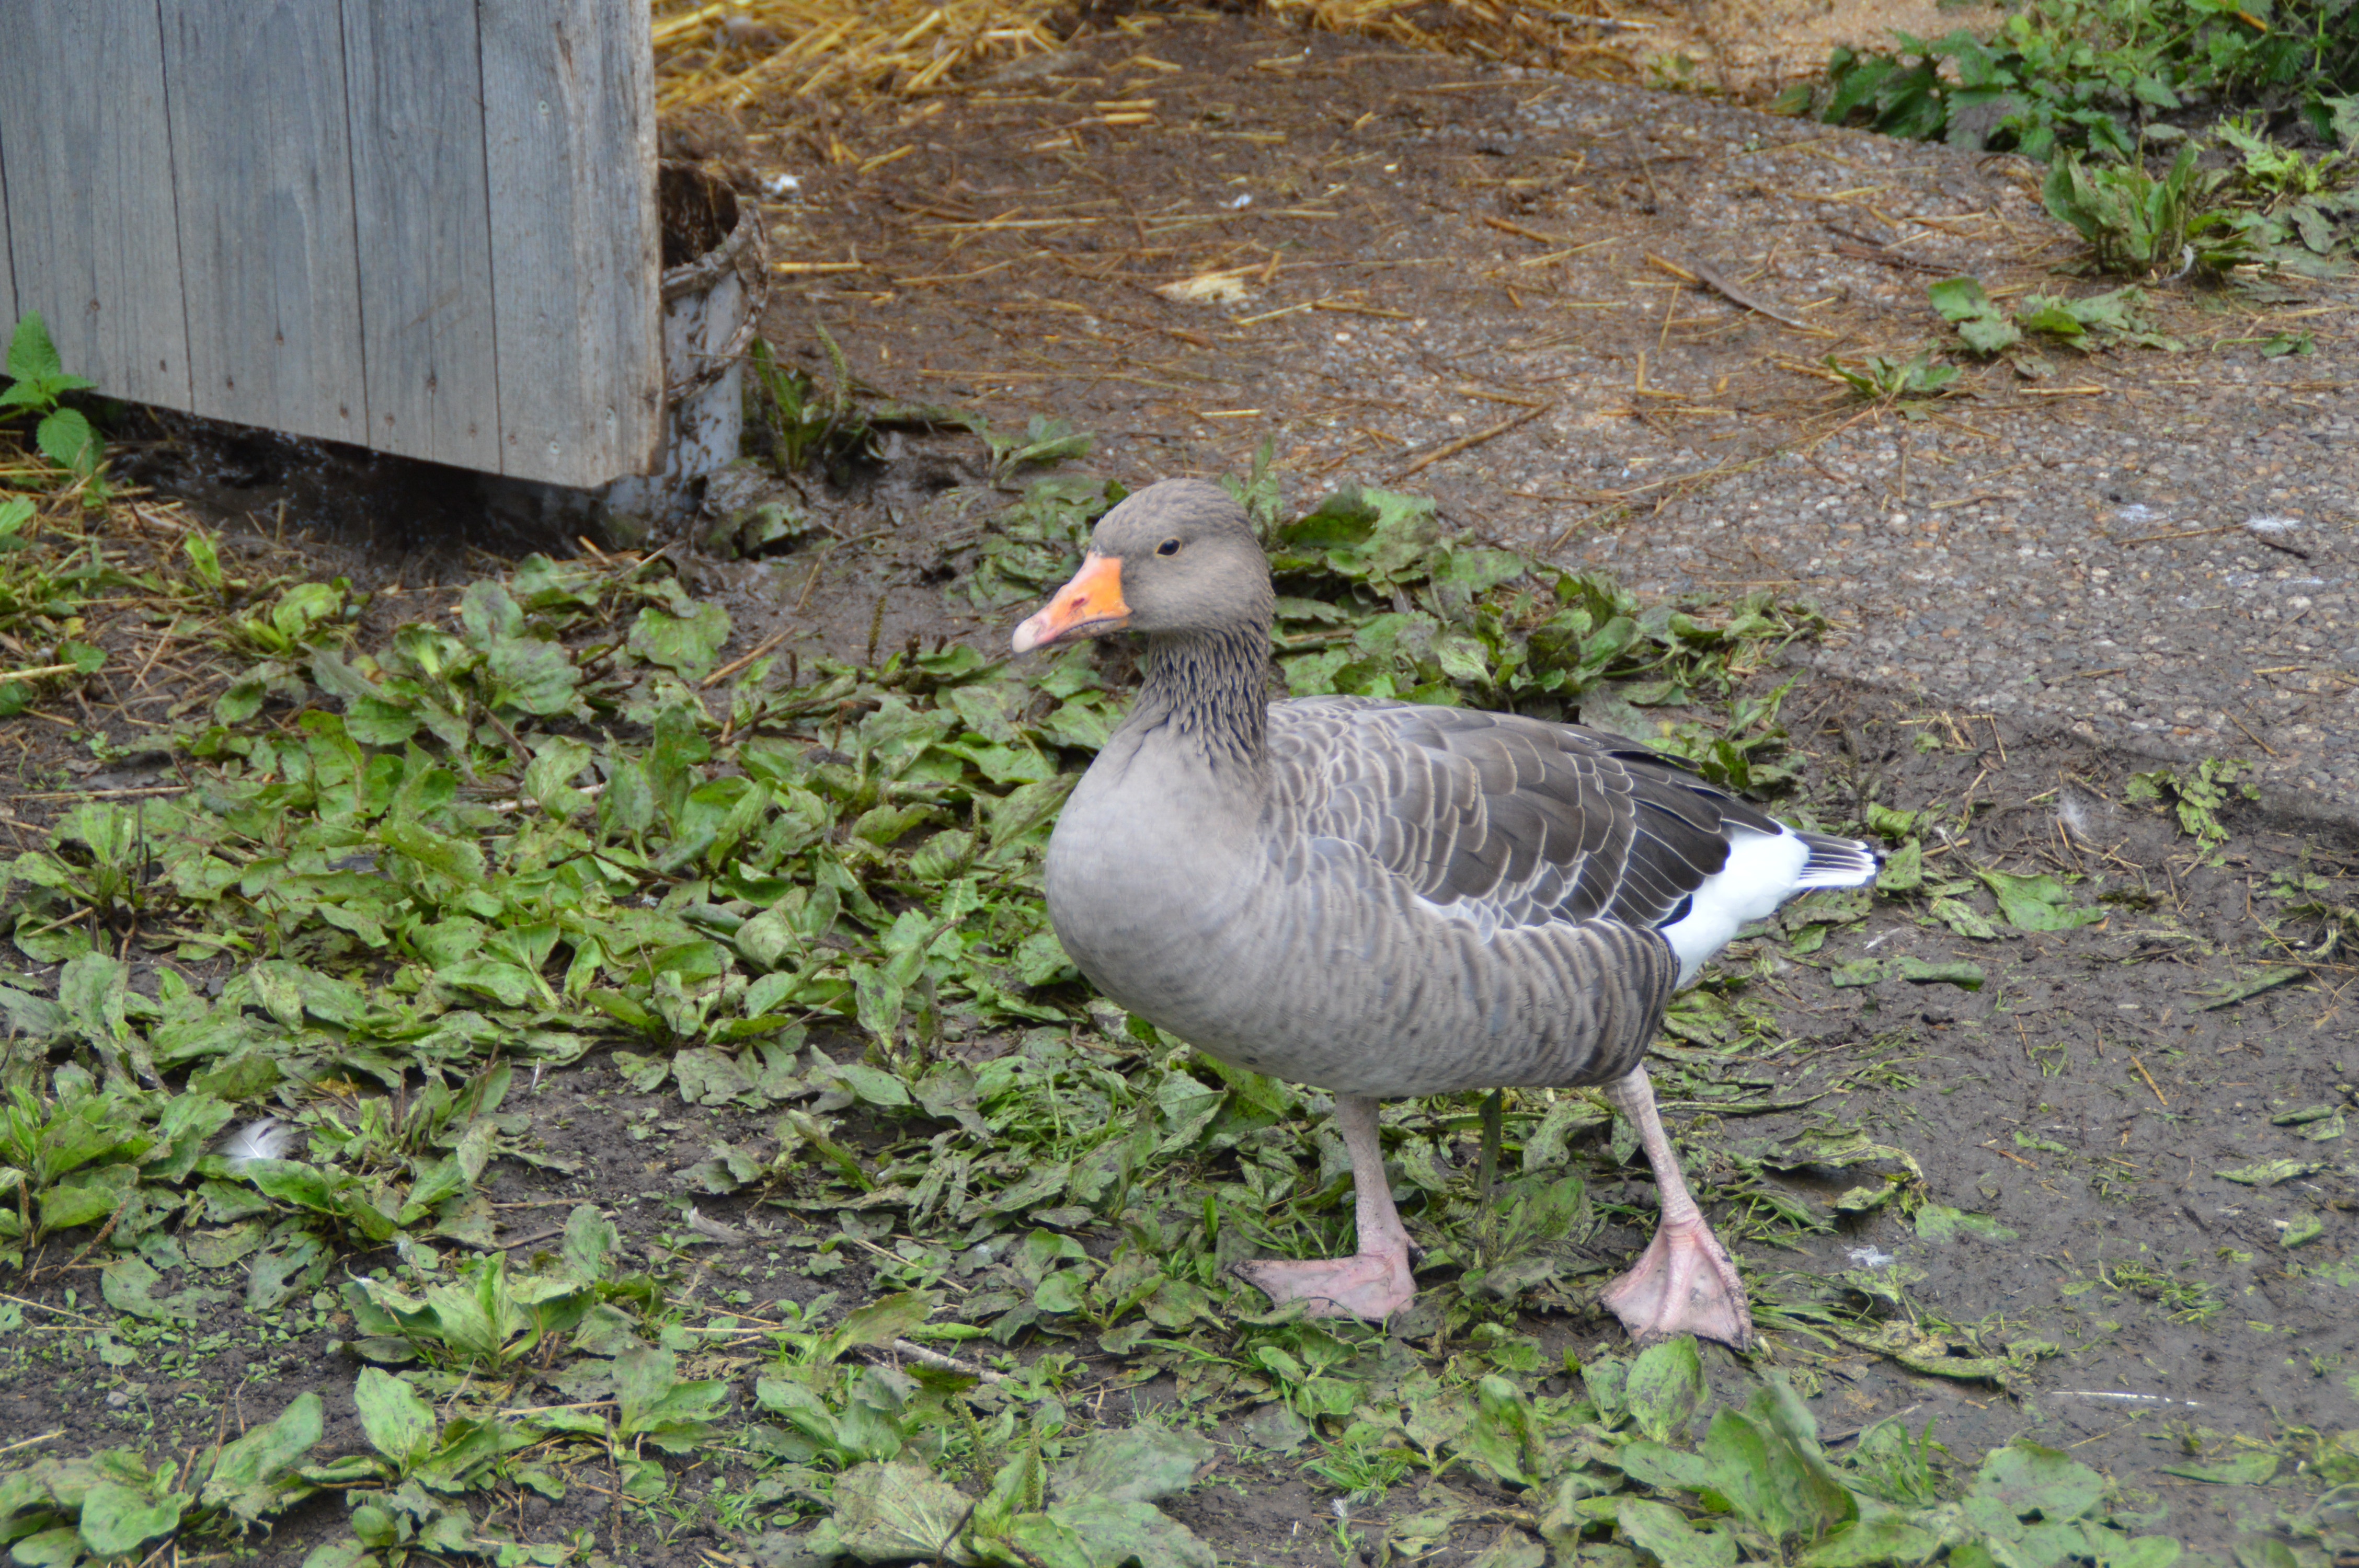
bird, farm, wildlife, zoo, agriculture, fowl, fauna, poultry, duck, goose, vertebrate, waterfowl, water bird, domestic goose, ducks geese and swans, hofgans